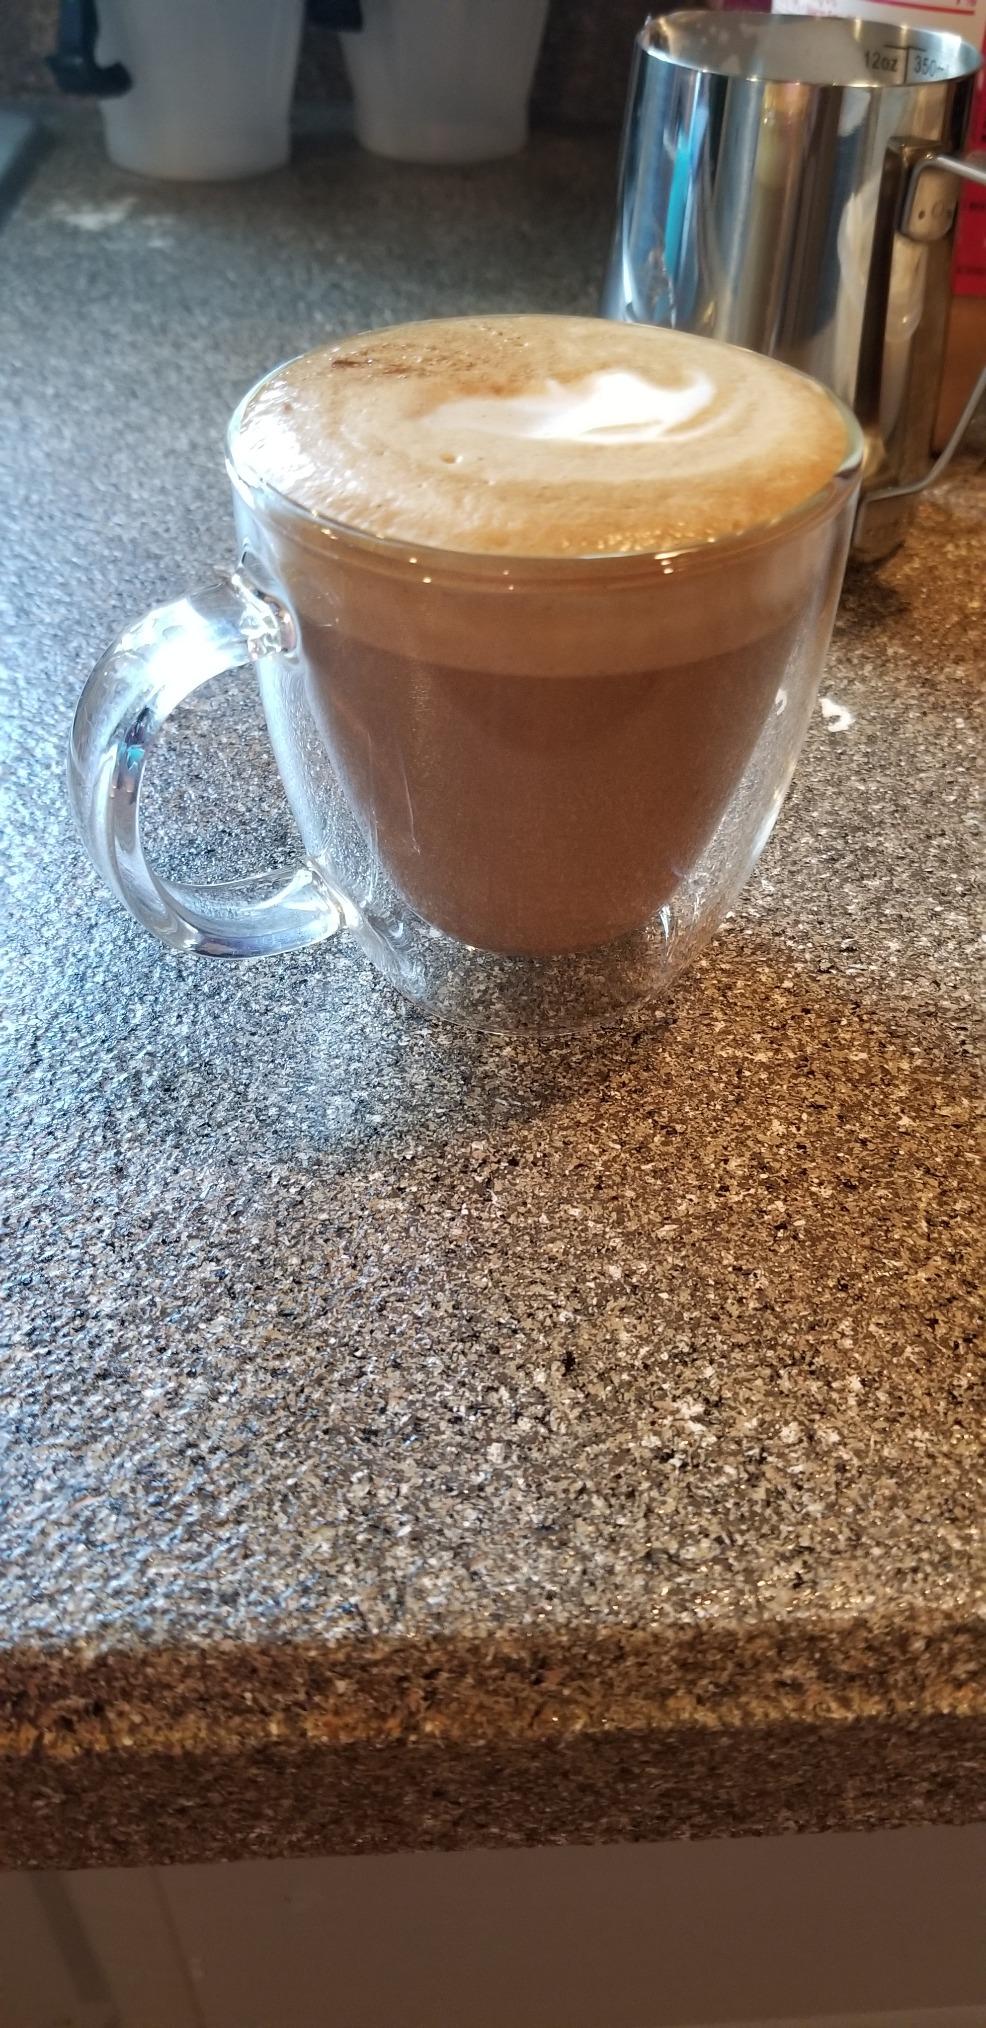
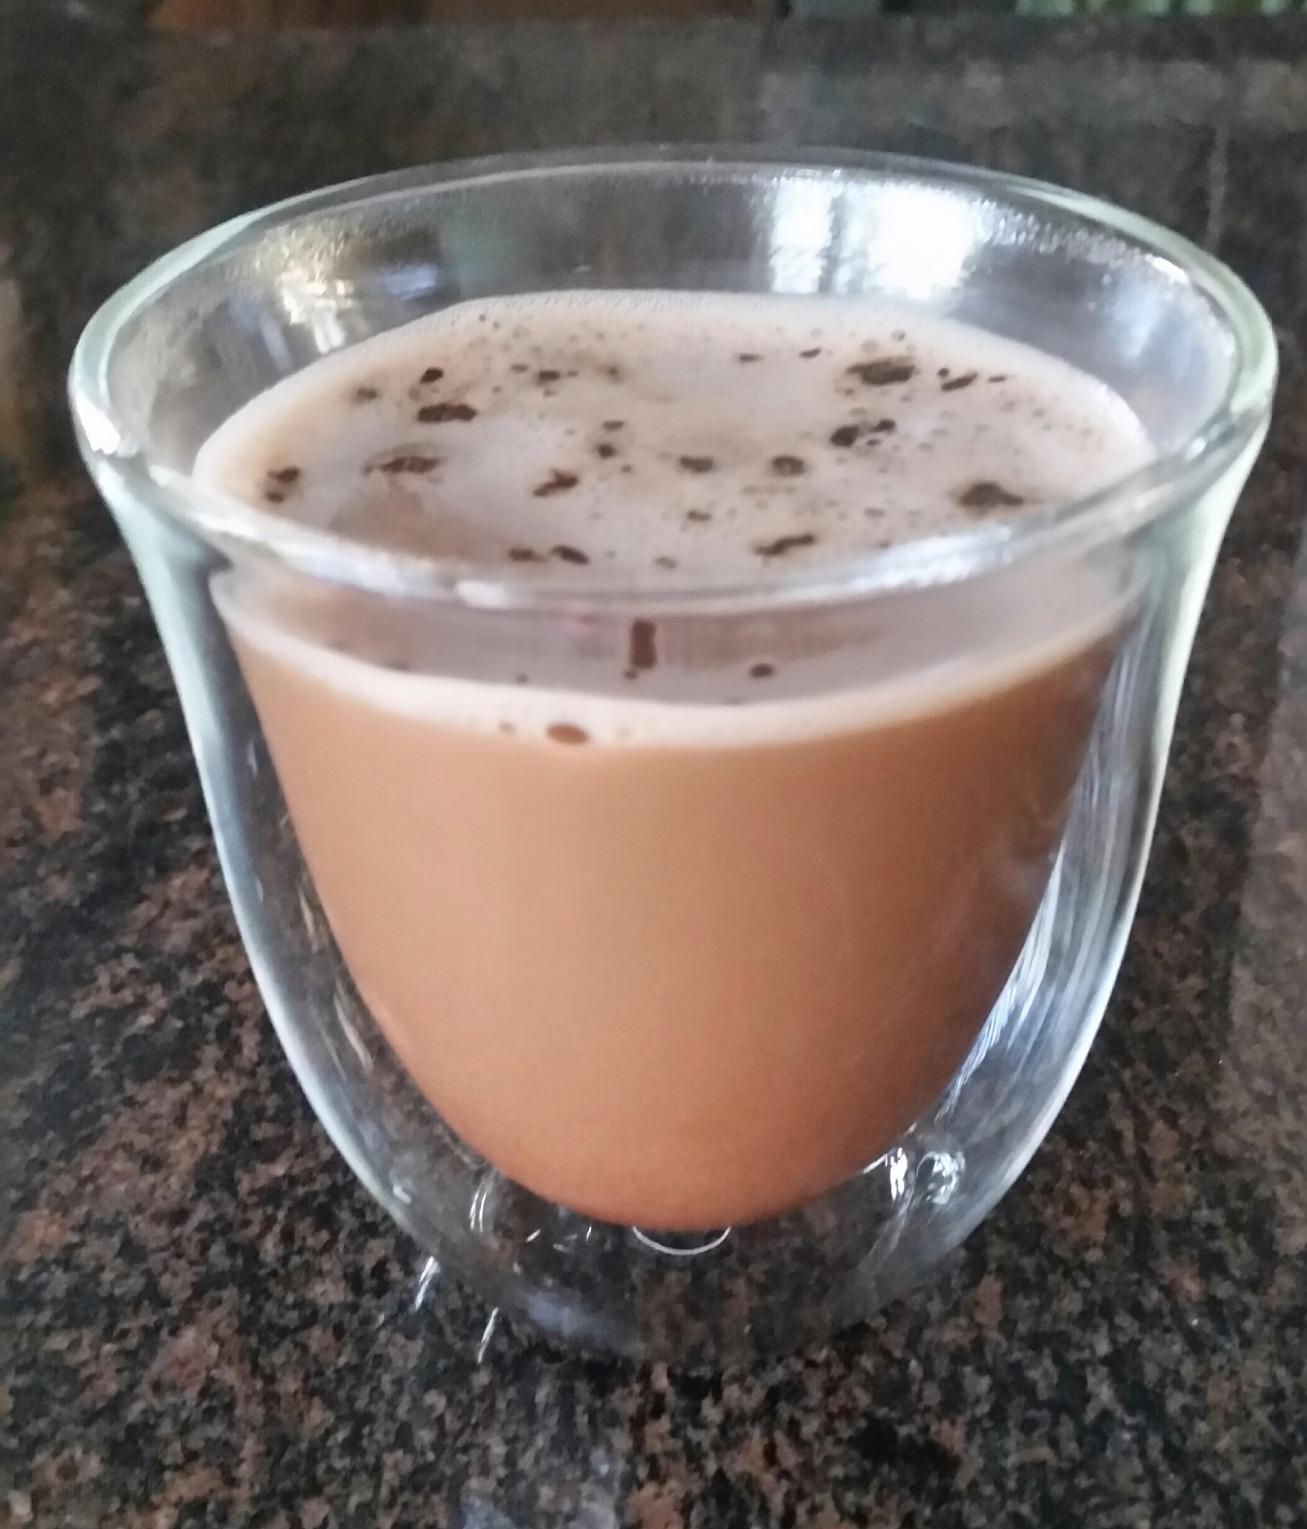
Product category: items_mug
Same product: no